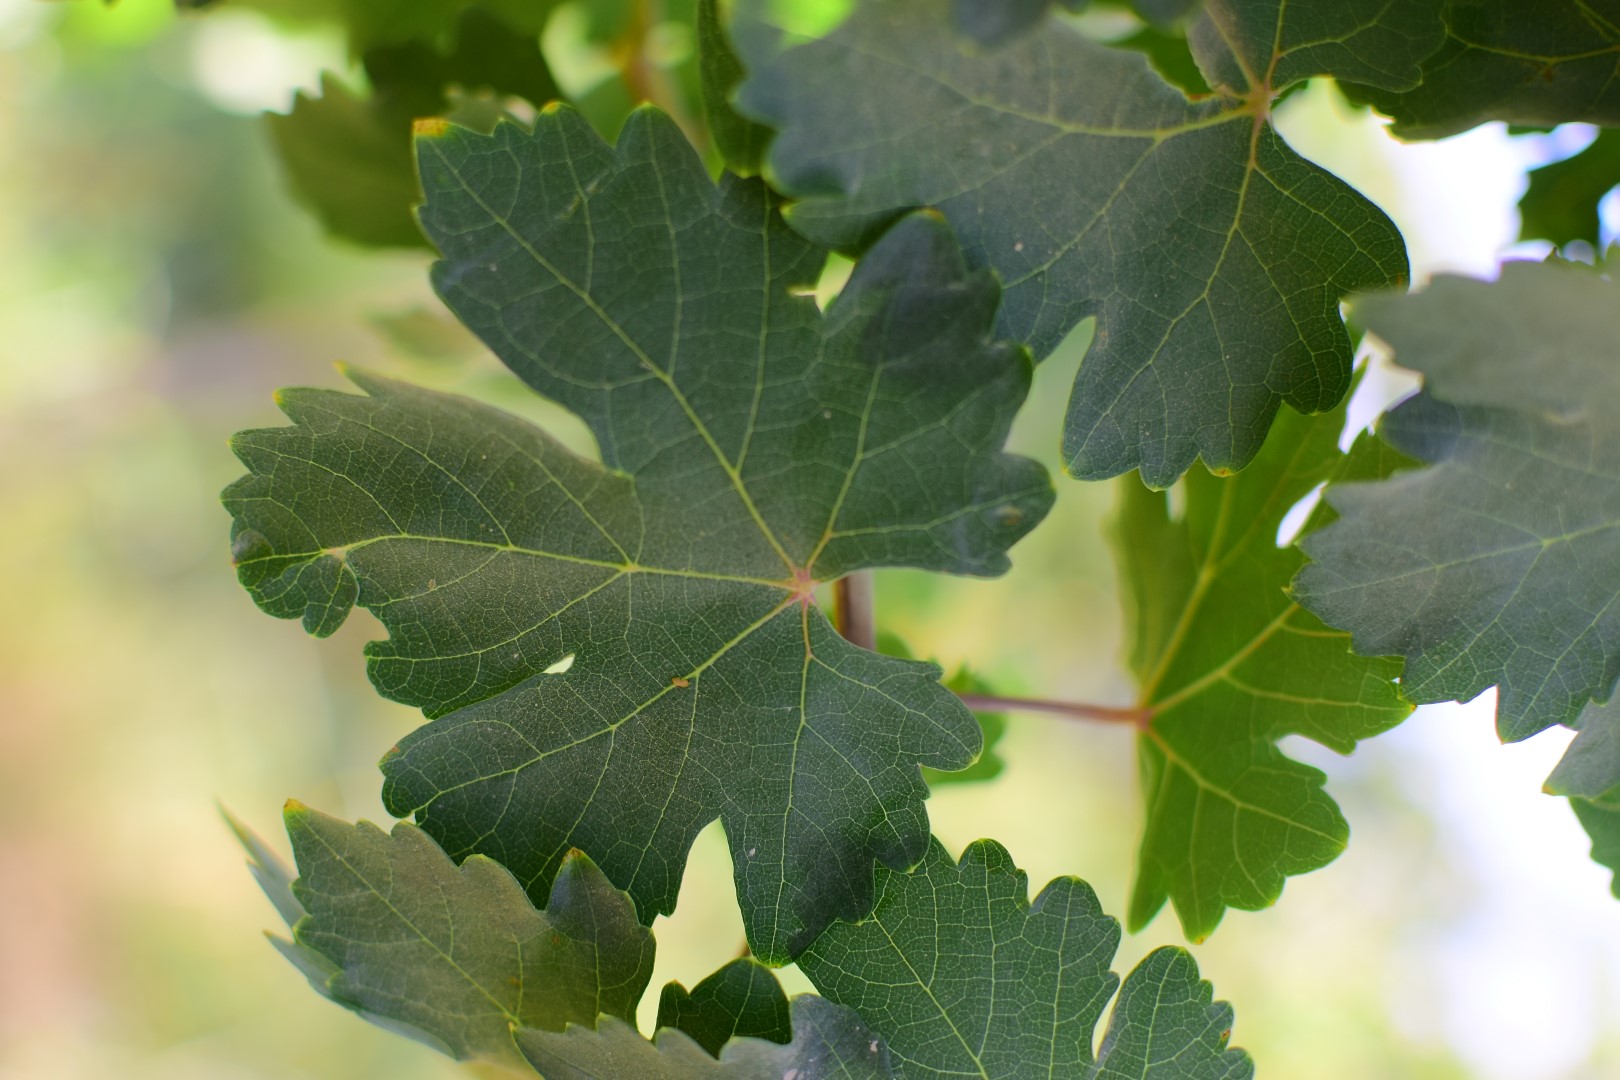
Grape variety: Deas Al-Annz